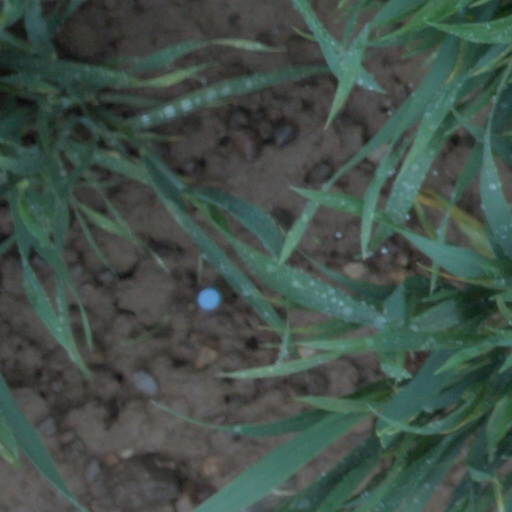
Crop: wheat